Vesoul

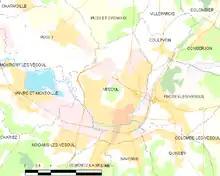
/Map of Vesoul's urban area.

Vesoul is located in the eastern part of France, about 100 kilometers away from the Germany and the Switzerland border and between the Jura and the Vosges's mountain ranges. Vesoul is also situated in the center of the Haute-Saône, which is in the north of Bourgogne-Franche-Comté. In of this region, Vesoul is included in the "Pays de Vesoul et du Val de Saône", a geographic region composed of the Vesoul's area and the northern part of the river Saône.